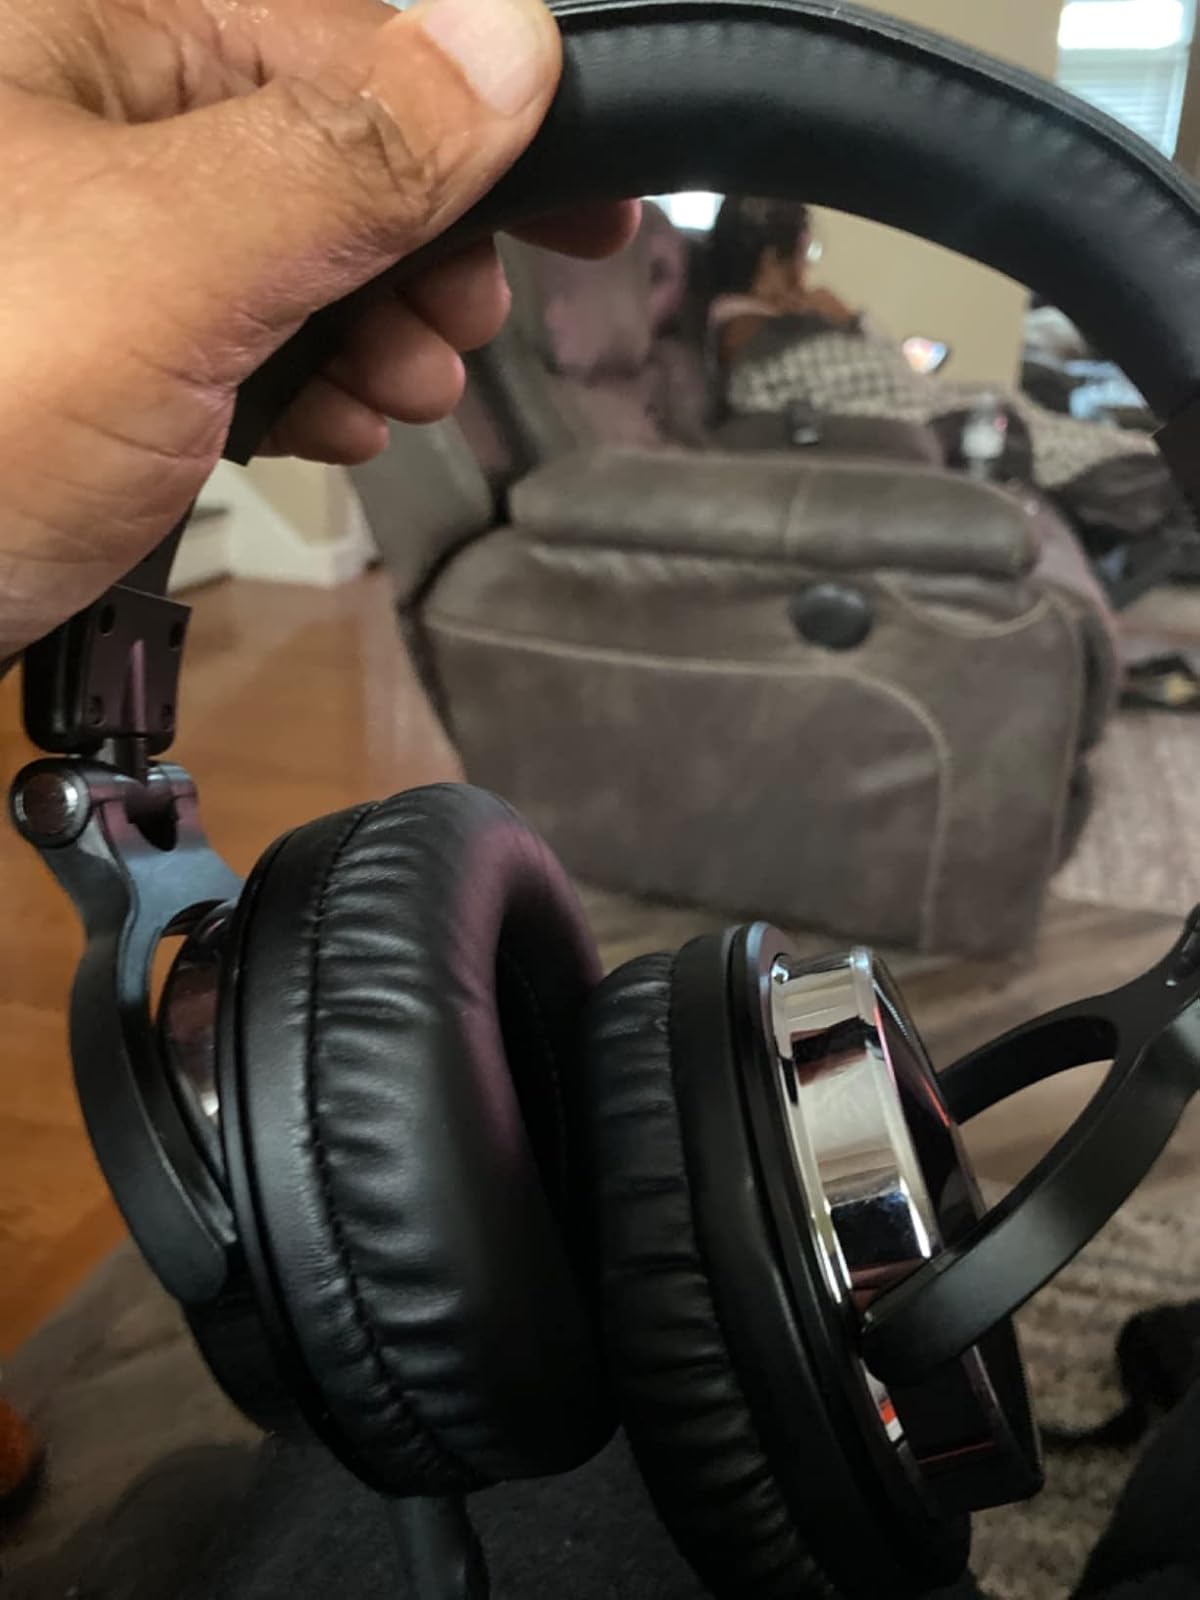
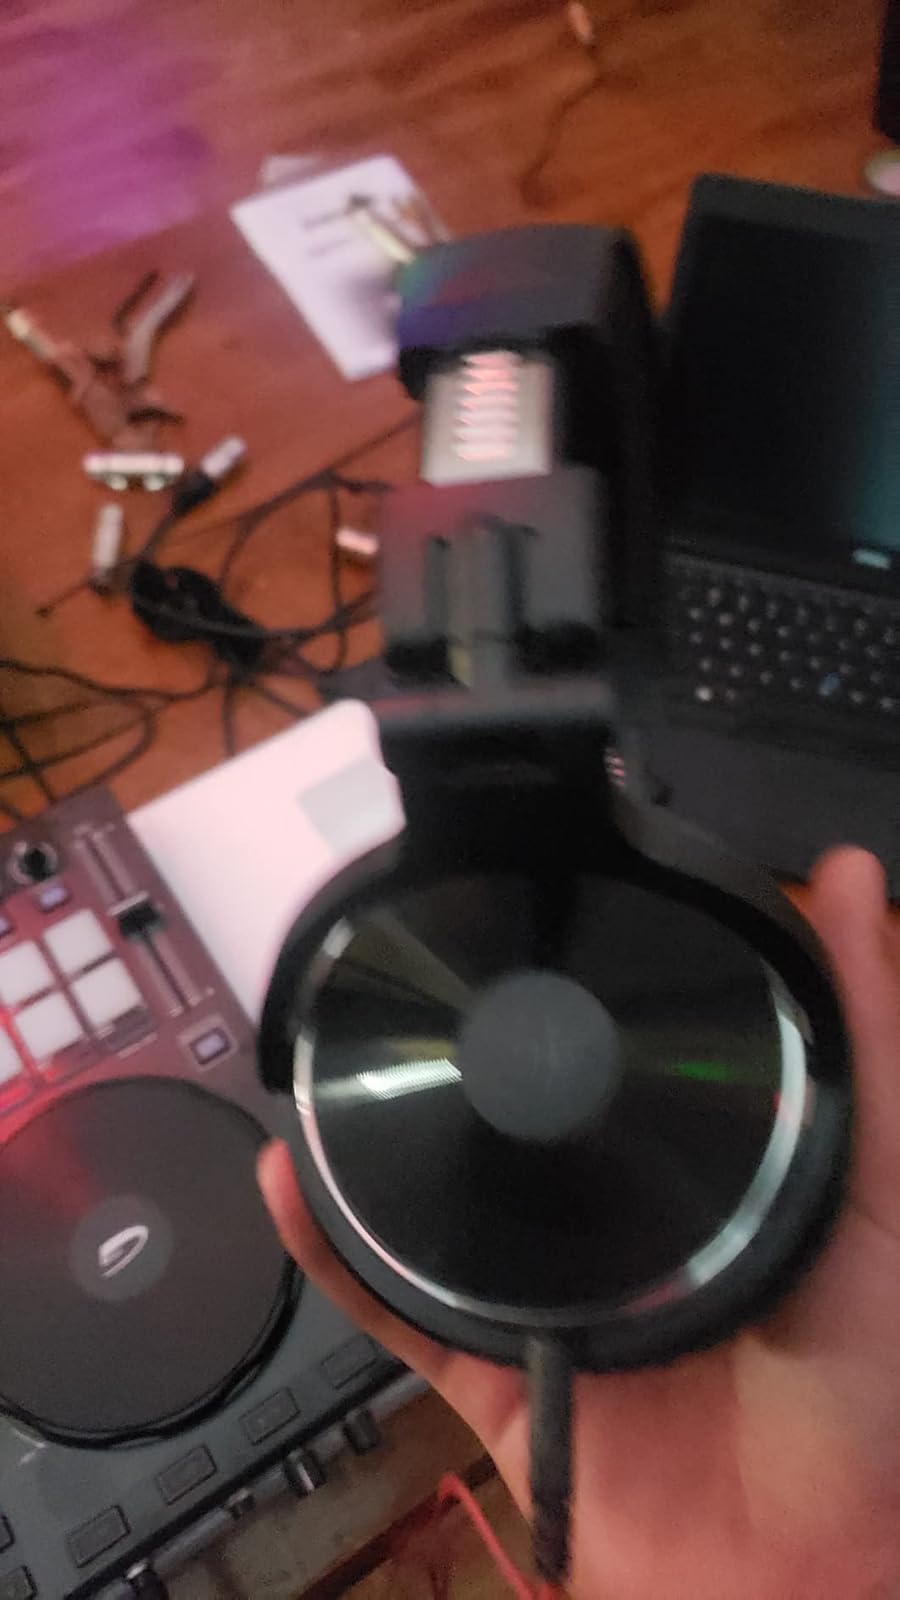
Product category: headphones
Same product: yes